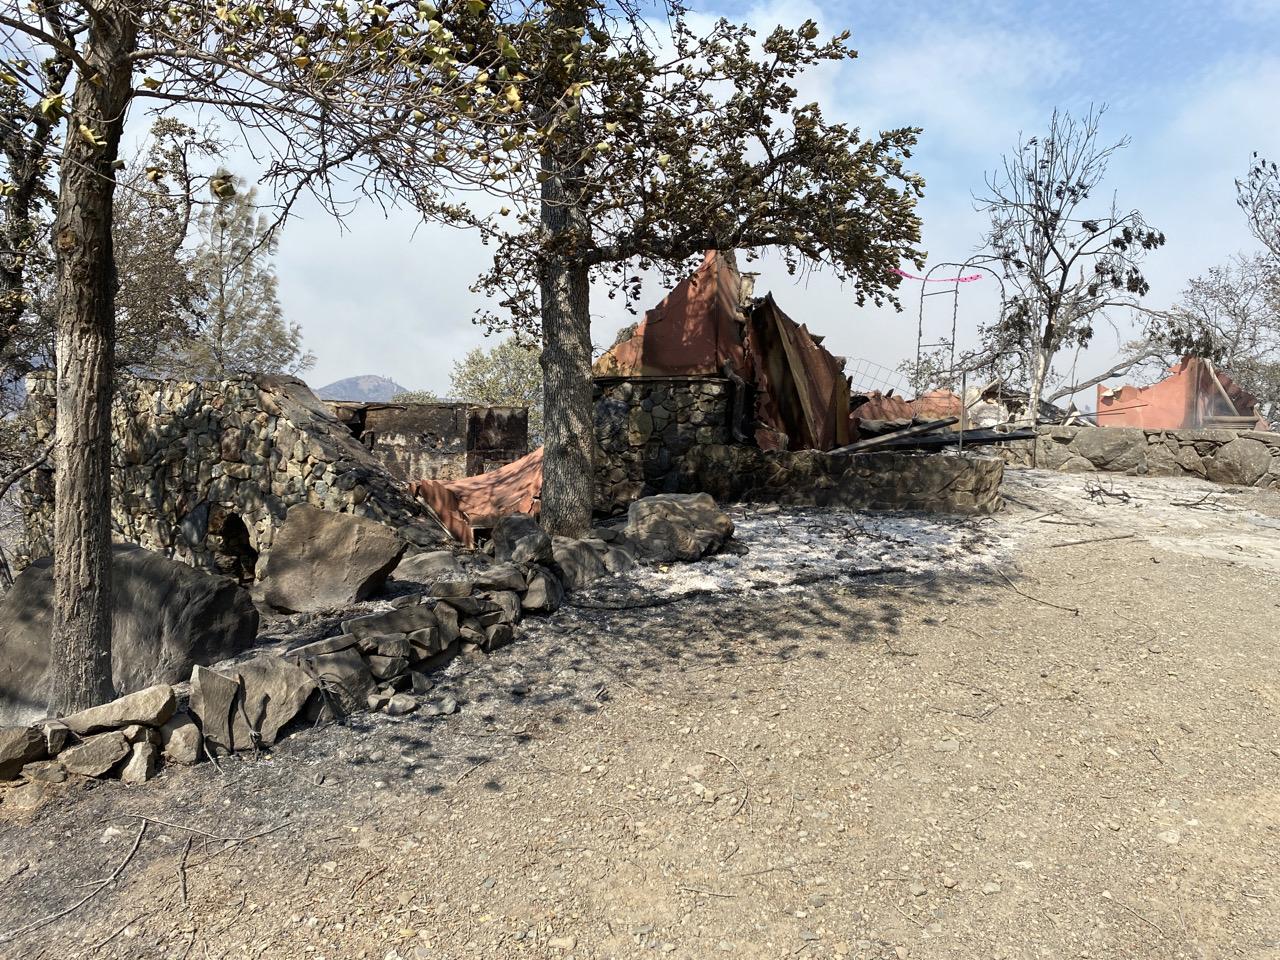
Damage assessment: destroyed